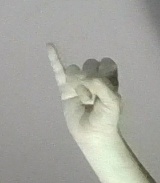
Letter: meem